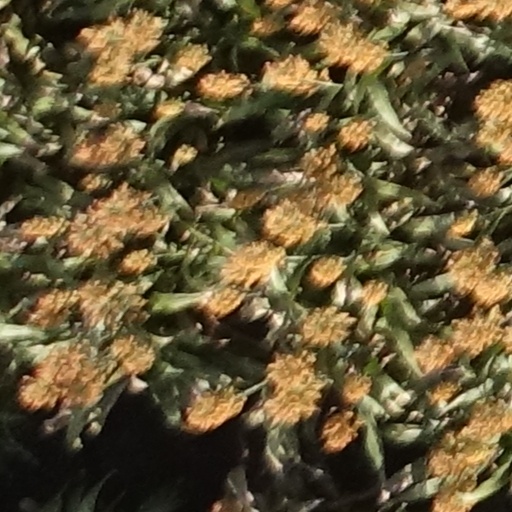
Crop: sorghum